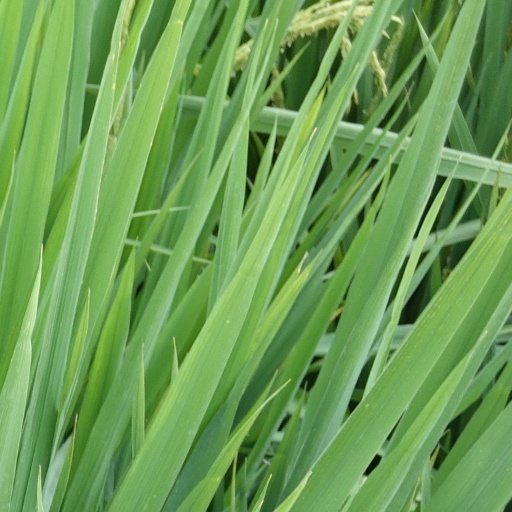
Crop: rice